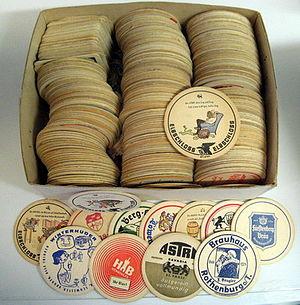
La tégestophilie est le fait de collectionner des sous-bocks de bière, ou, par extension, des objets liés à la bière. Il peut également s'agir de tout autre objet dérivé ayant un rapport avec la bière tels les tee-shirts, les casquettes, les cartes à jouer, les décapsuleurs à bières, les aimants, etc.